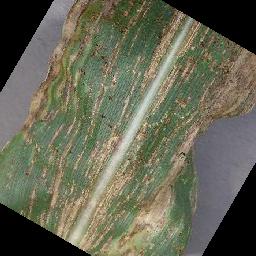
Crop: corn
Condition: (maize)_cercospora_spot_gray_spot